Mumbai–Ahmedabad high-speed rail corridor

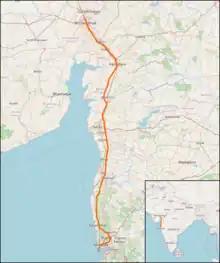
Map of Mumbai-Ahmedabad high-speed rail corridor.

The Mumbai–Ahmedabad High Speed Rail Corridor (Mumbai–Ahmedabad HSR) is an under-construction high-speed rail line, which will connect Mumbai, Maharashtra, the financial hub of India, with Ahmedabad, the largest city in the state of Gujarat. When completed, it will be India's first high-speed rail line, with a top speed of .